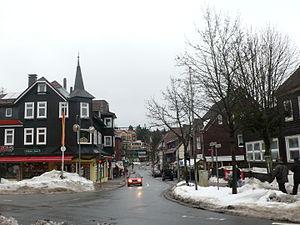
Rues de Braunlage